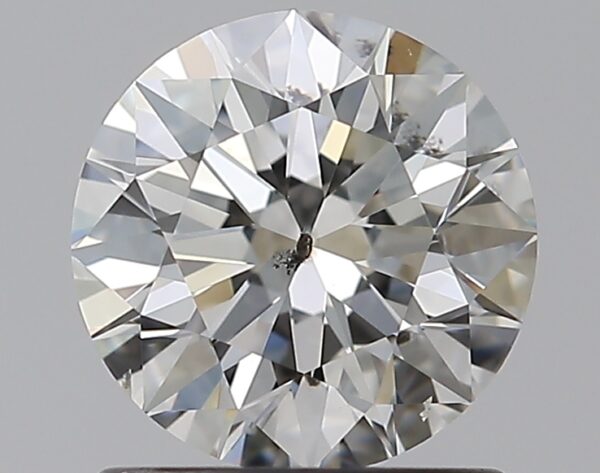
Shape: round
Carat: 1.01
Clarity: SI2
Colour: H
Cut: EX
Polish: EX
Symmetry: EX
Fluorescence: N
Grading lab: GIA
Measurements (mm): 6.38 x 6.42 x 4.01